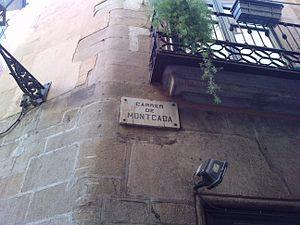
La rue Montcada est une rue de Barcelone du quartier de la Ribera. Elle fut ouverte au milieu du XIIᵉ siècle par la famille dont elle porte le nom pour relier les quartiers barcelonais de la Boria et de Vilanova del Mar, qui ont été regroupées par la suite et qui forment le quartier de la Ribera. La rue possède le groupe d’architecture civile médiévale la plus importante de la ville